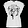
Label: T - shirt / top